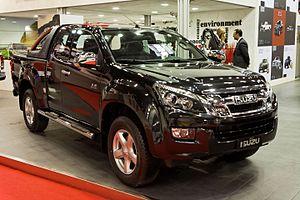
L'Isuzu D-Max est un modèle de véhicules automobiles construit par Isuzu et Qingling Motors. Depuis son lancement en 1963, ce pick-up s'est écoulé à plus 7,5 millions d'exemplaires dans le monde. Il n'est disponible en Europe que depuis 2002. Le véhicule est, selon son constructeur, développé dans une logique de fiabilité et de robustesse.